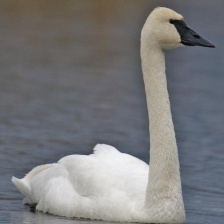
Species: TRUMPTER SWAN
Scientific name: CYGNUS BUCCINATOR
ImageNet parent category: black_swan